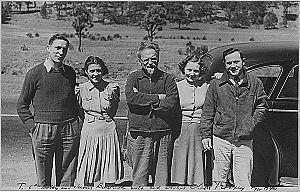
Le trotskisme est une philosophie politique de type marxiste se réclamant de Léon Trotski, de ses écrits, de son action et de ses idées. L'expression est d'abord apparue chez les staliniens, pour laisser entendre que les idées défendues par Trotski, dans les années 1920 seraient opposées à celles de Lénine. Après 1924, l'idéologie trotskiste se distingue surtout par son opposition à la vision stalinienne du communisme, en contestant le règne de la bureaucratie et en prônant la démocratie et la liberté de débat au sein du Parti communiste.
Léon Trotski, de son vrai nom Lev Davidovitch Bronstein, né le 26 octobre 1879 à Ianovka et mort assassiné le 21 août 1940 à Mexico, est un révolutionnaire communiste et homme politique russo-soviétique.